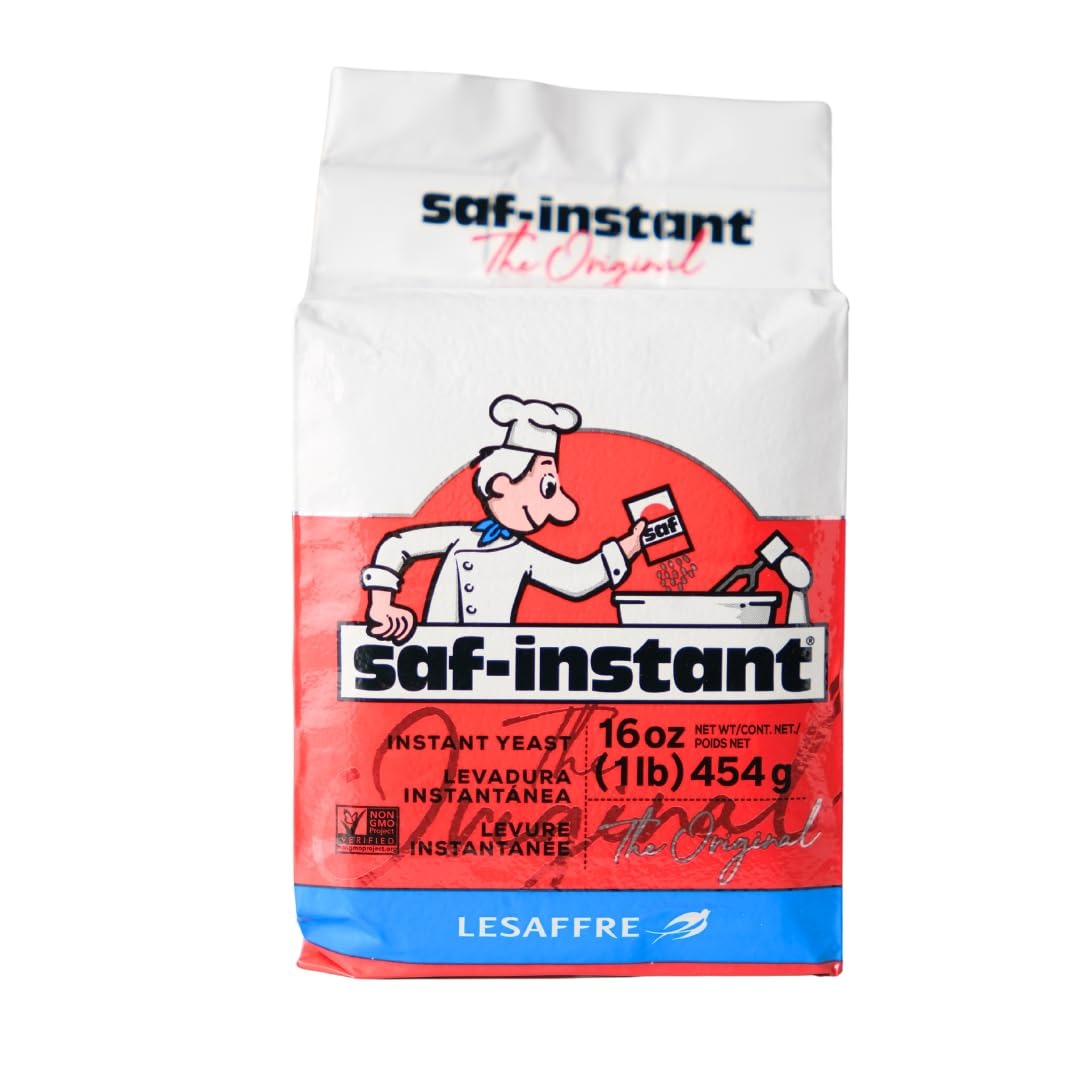
Item Name: SAF-INSTANT YEAST RED LABEL SINGLE 1 lb (16oz) PACKAGE
Bullet Point: YEAST RED LABEL SINGLE 1 lb (16oz) PACKAGE
Value: 16.0
Unit: Ounce

Price: 11.6